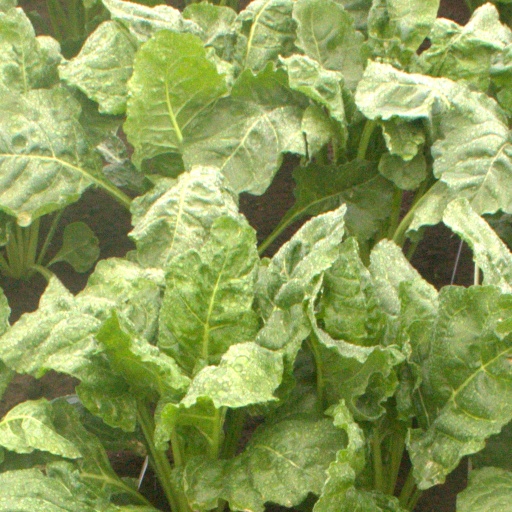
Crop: sugar beet